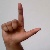
The image shows a hand gesture representing the letter 'L' in Indian Sign Language.